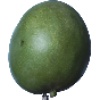
Label: Mango 1